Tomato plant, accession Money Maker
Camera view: bottom (45 deg); turntable rotation: 330 degrees
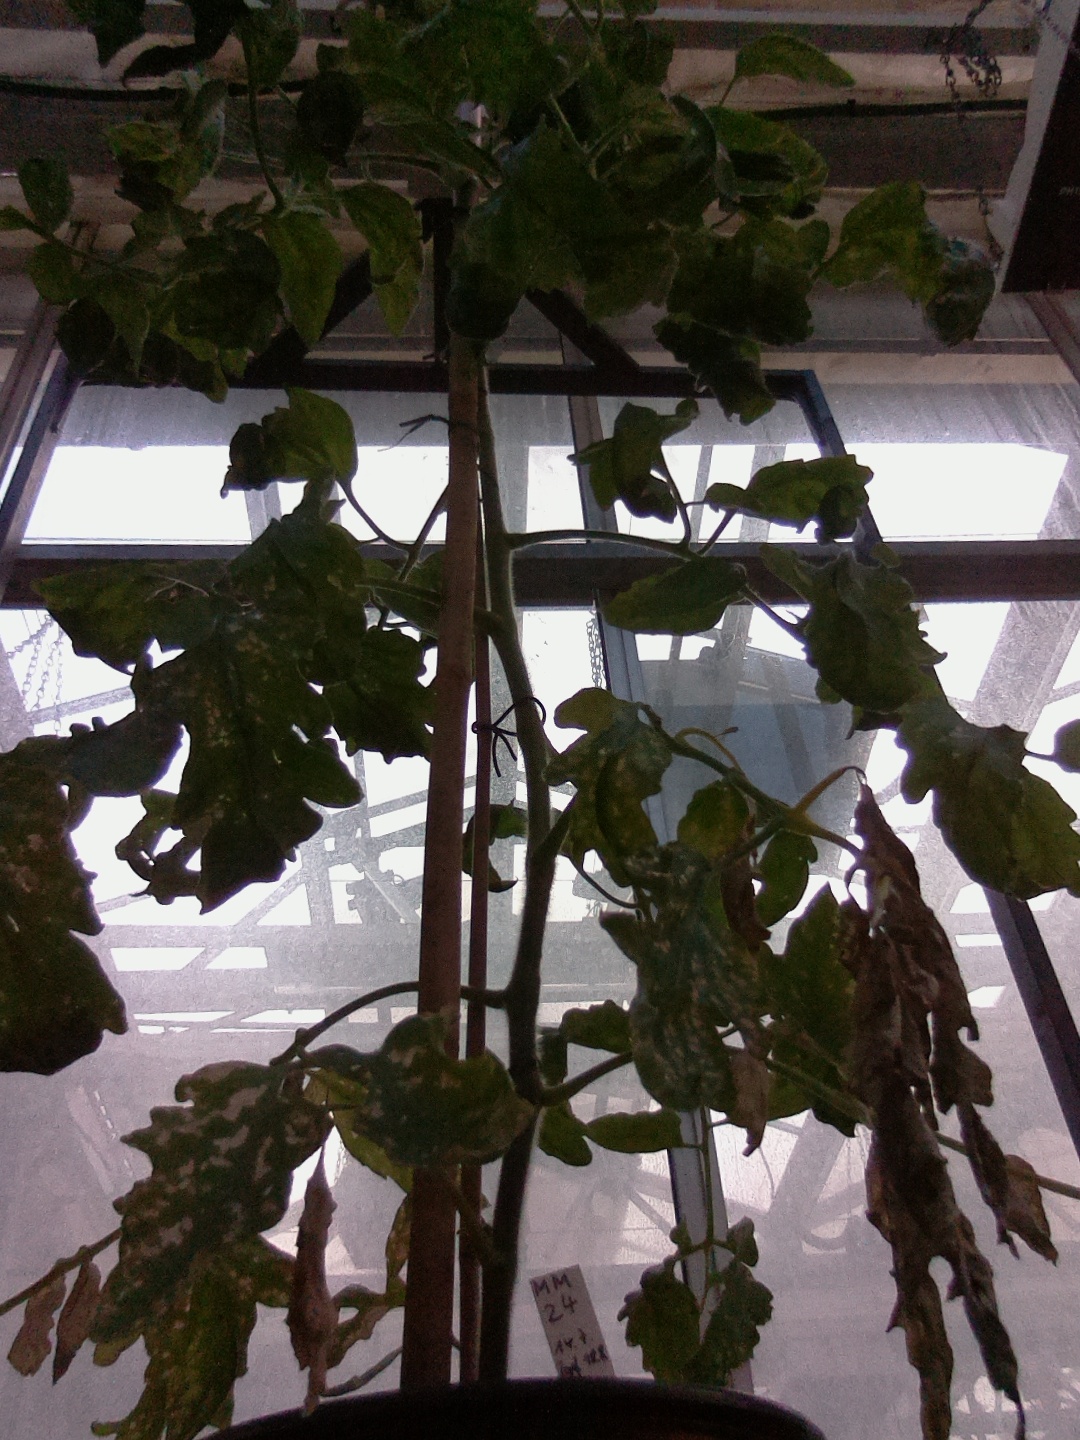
BBCH growth stage 29: 90%-100% Side shoots formed